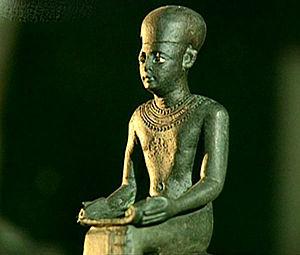
Dans son acception classique, l'architecte est d'abord un artiste et accessoirement un technicien spécialisé dans l'art de la conception des bâtiments. Répondant aux besoins de son client, il traduit en plan une réflexion sur l'espace, la lumière, les volumes et les matériaux, puis conduit le chantier. Professionnel de haut niveau, il doit avoir de larges connaissances et s'appuie sur des spécialistes pour détailler son projet. Il peut exercer comme salarié, gérant d'une société ou à titre libéral.